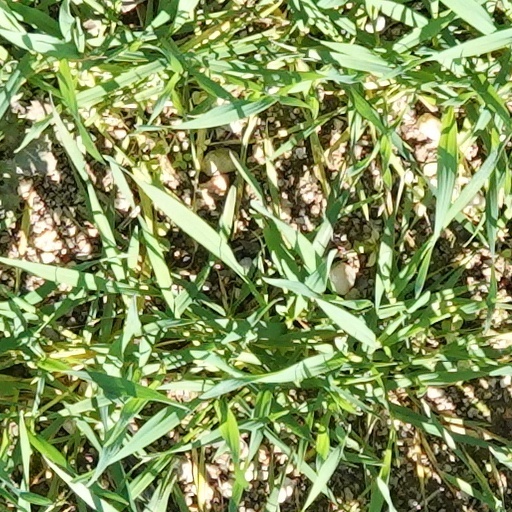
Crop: wheat